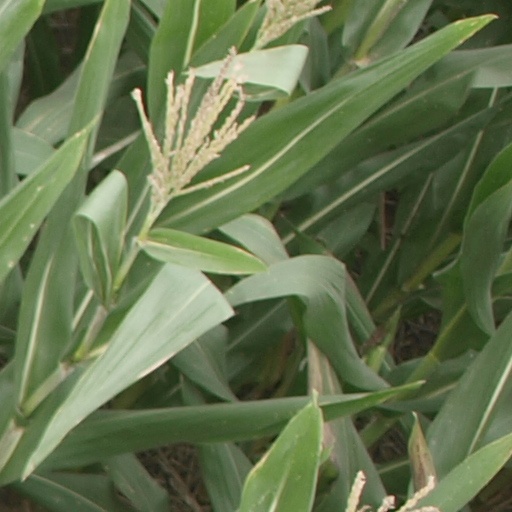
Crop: maize; corn